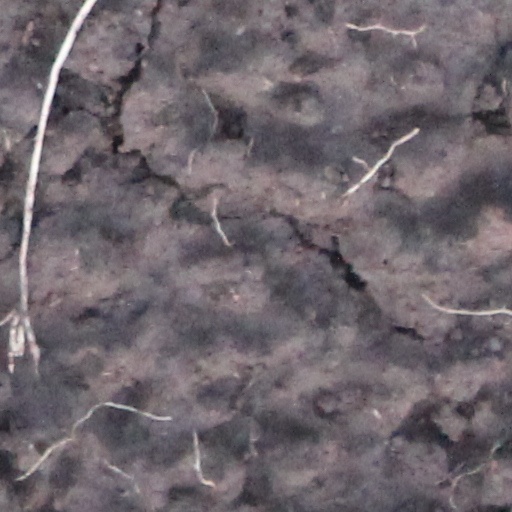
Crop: wheat